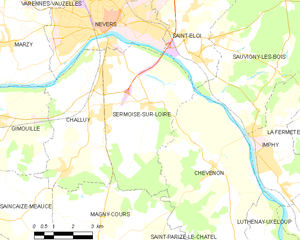
Sermoise-sur-Loire est une commune française située dans le département de la Nièvre, en région Bourgogne-Franche-Comté.